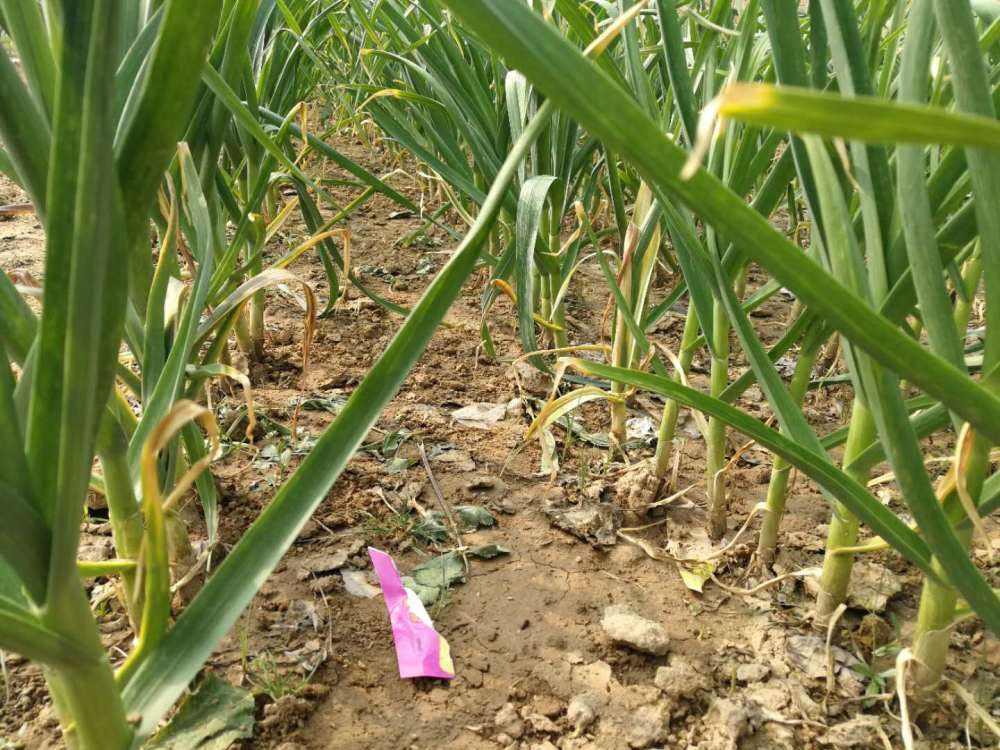
Plant: Garlic
Disease: garlic leaf blight